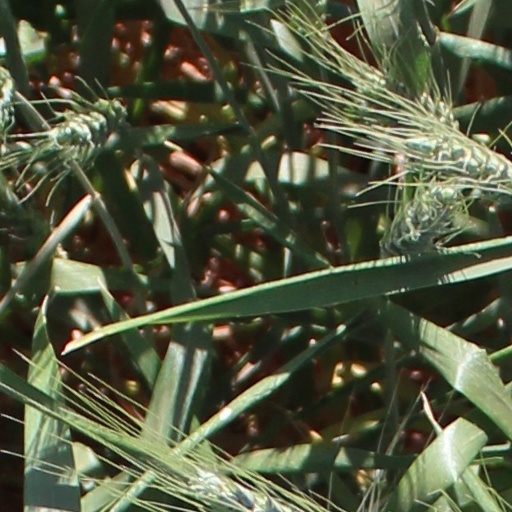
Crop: wheat